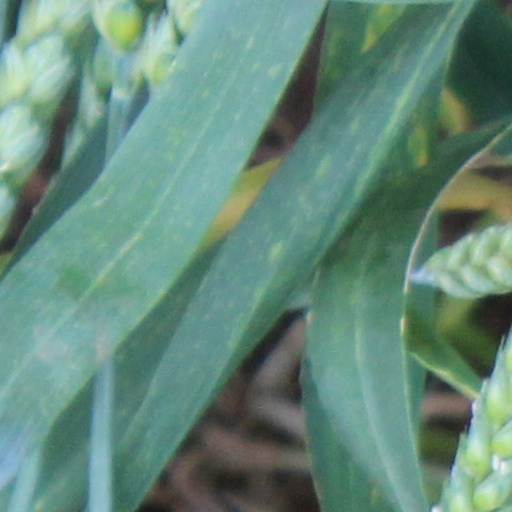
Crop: wheat